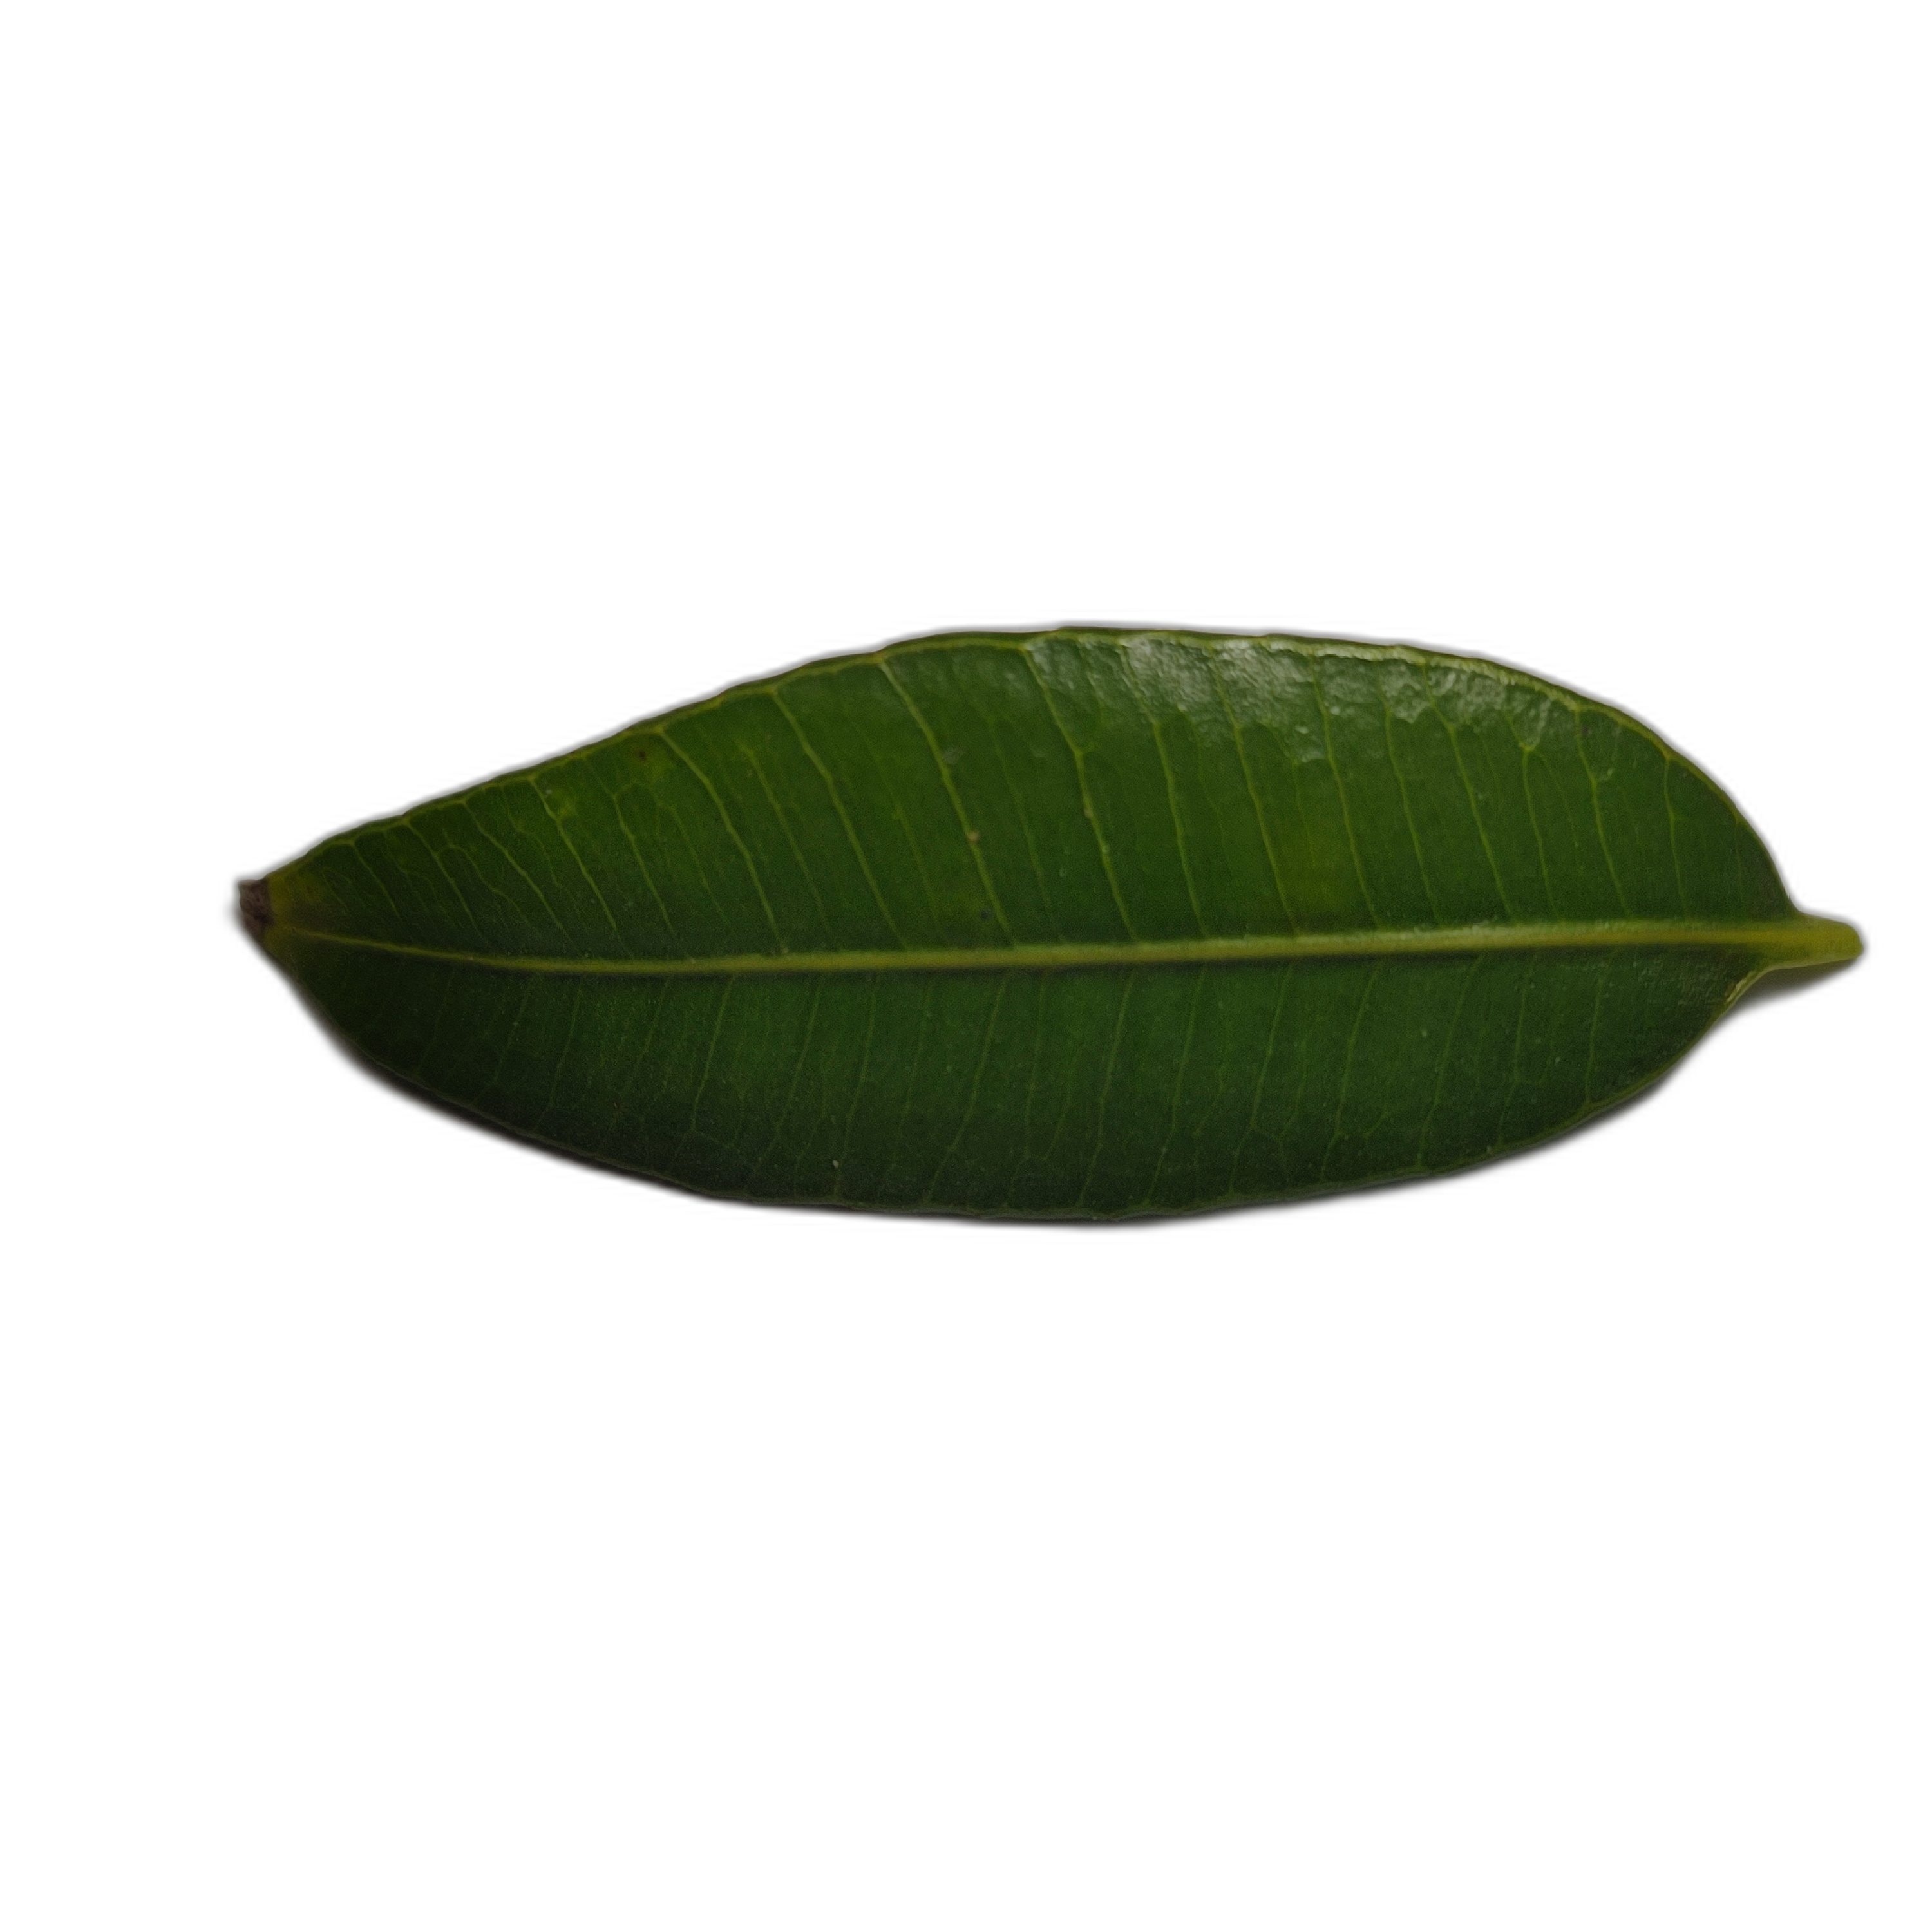
Label: healthy